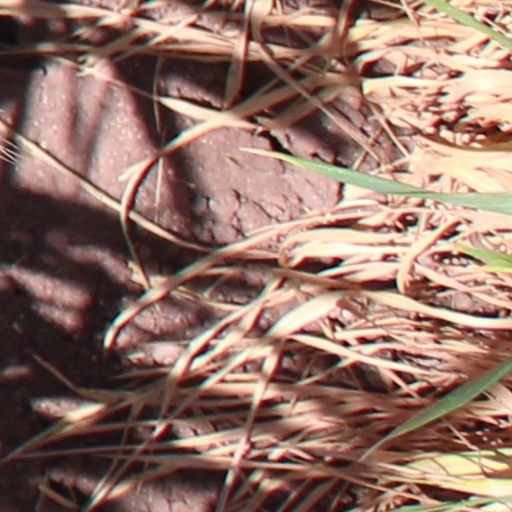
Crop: wheat